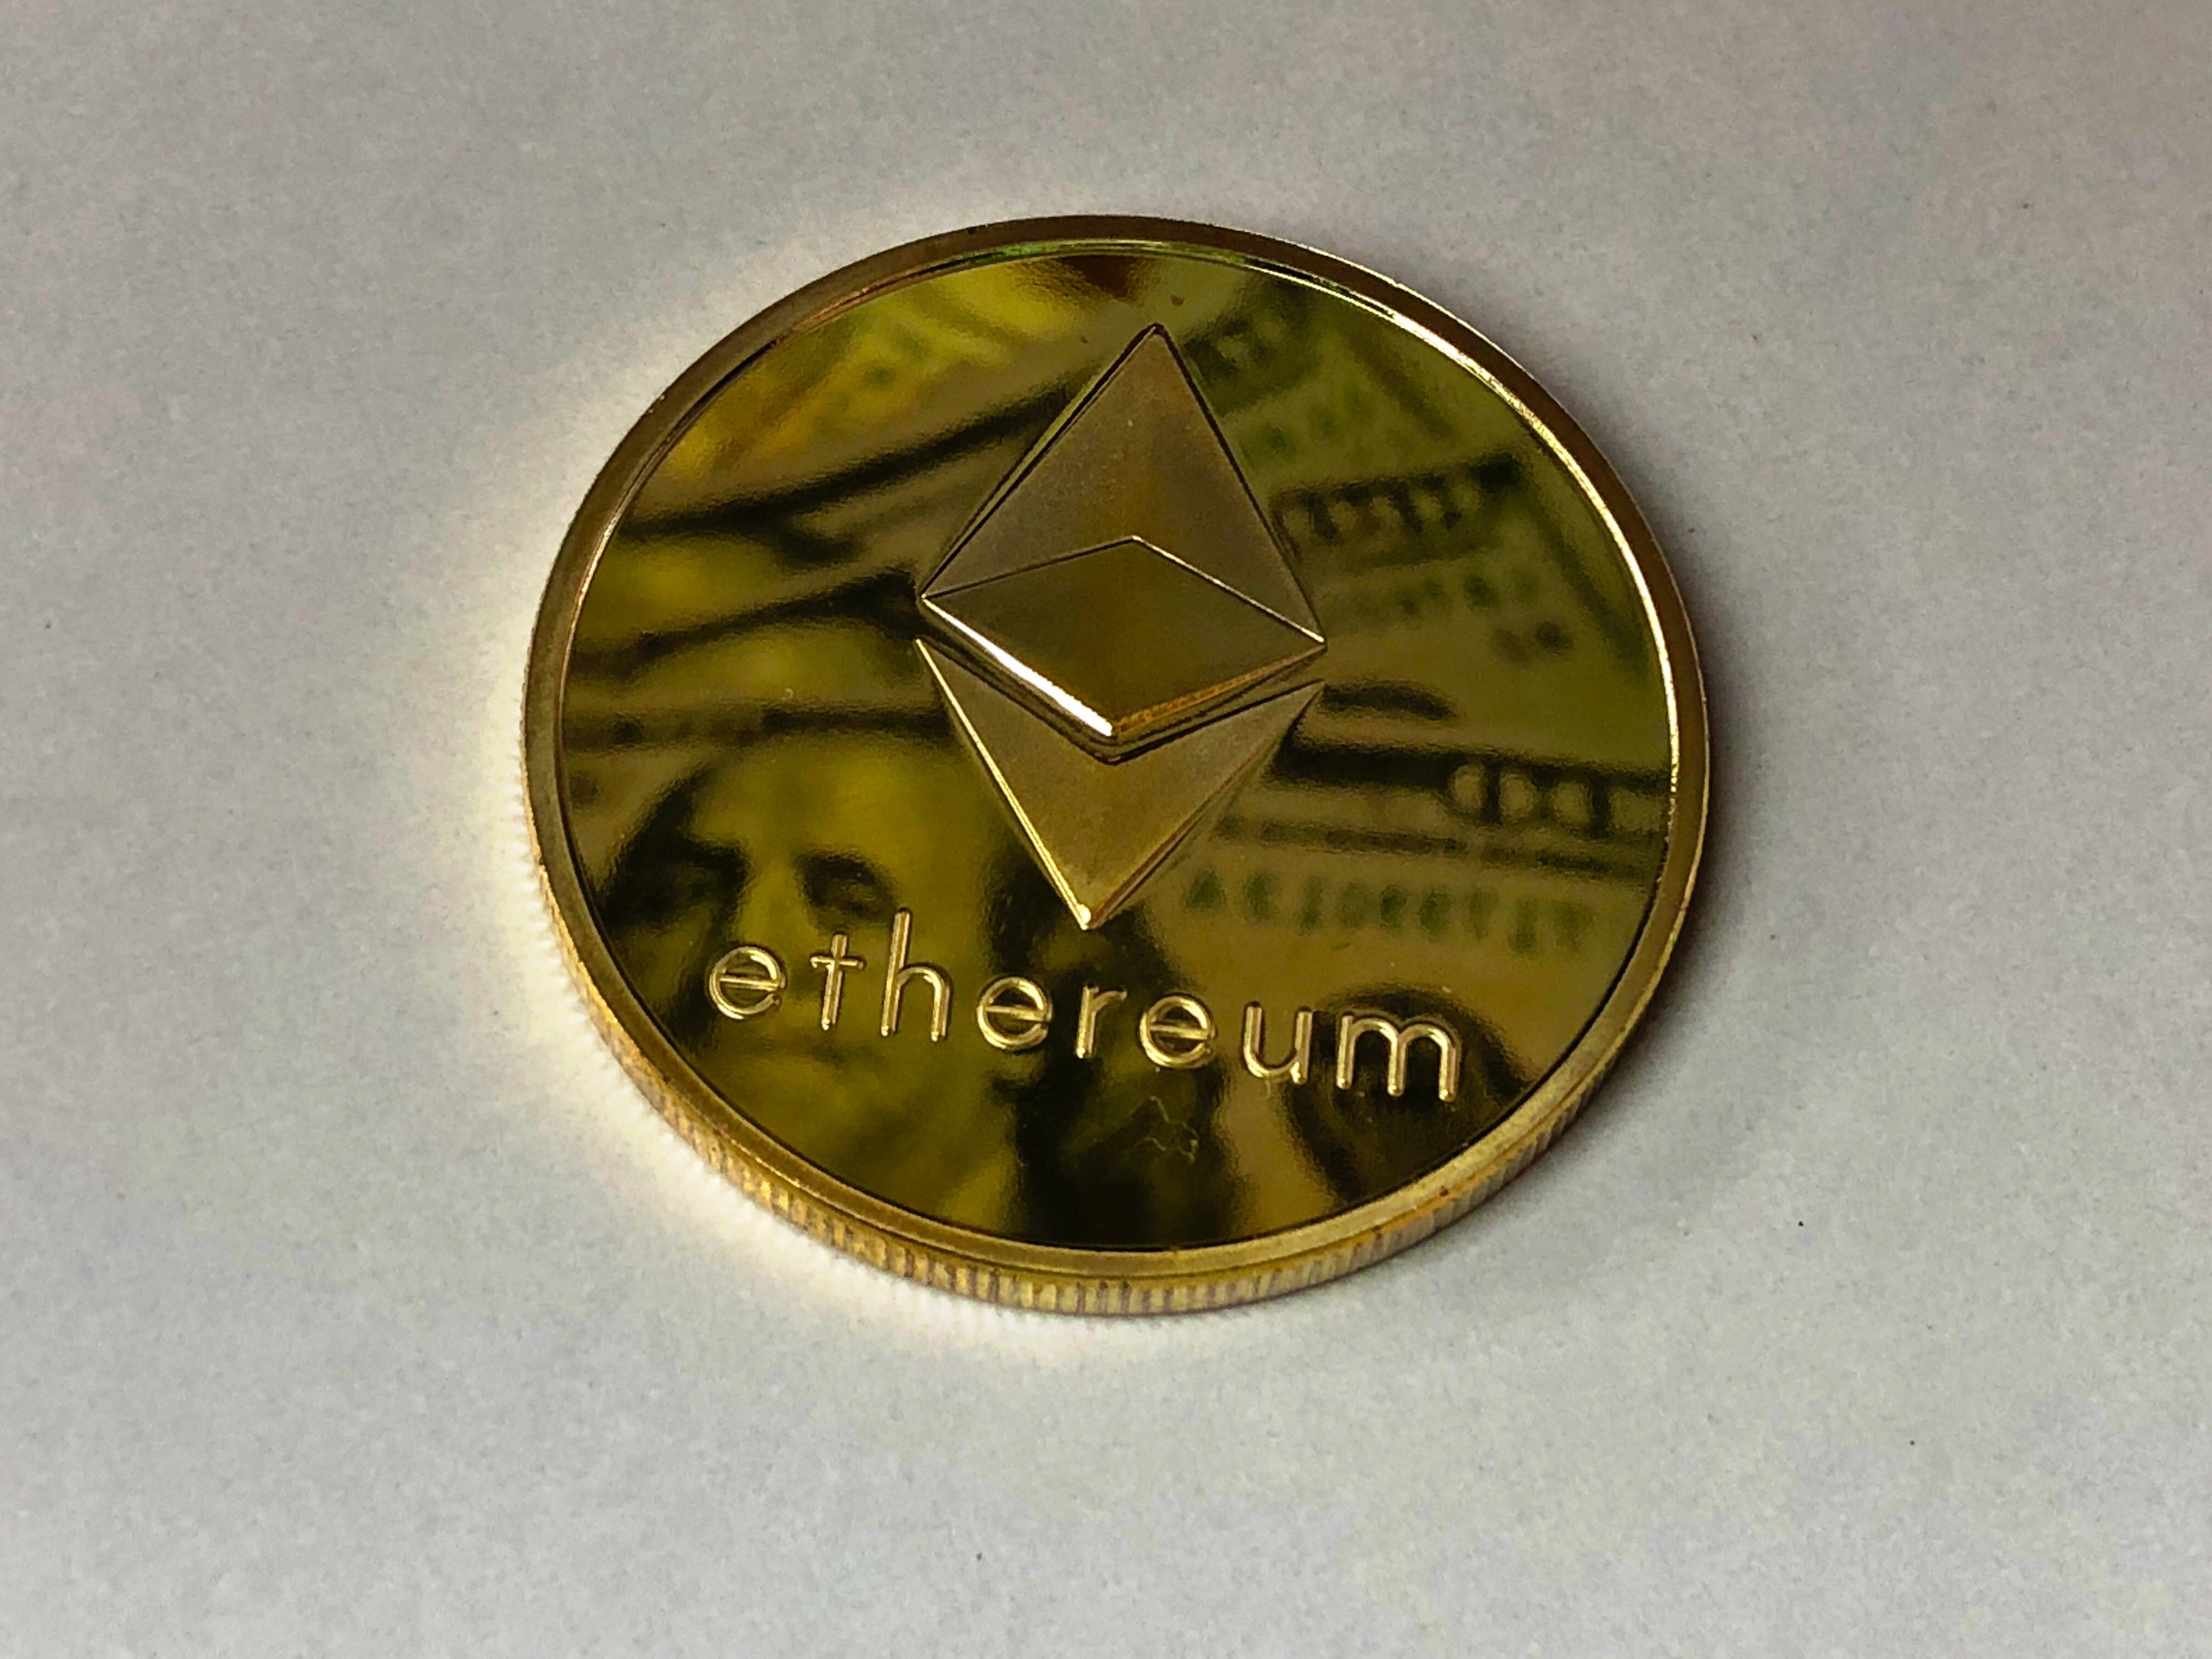
metal, brass, coin, currency, circle